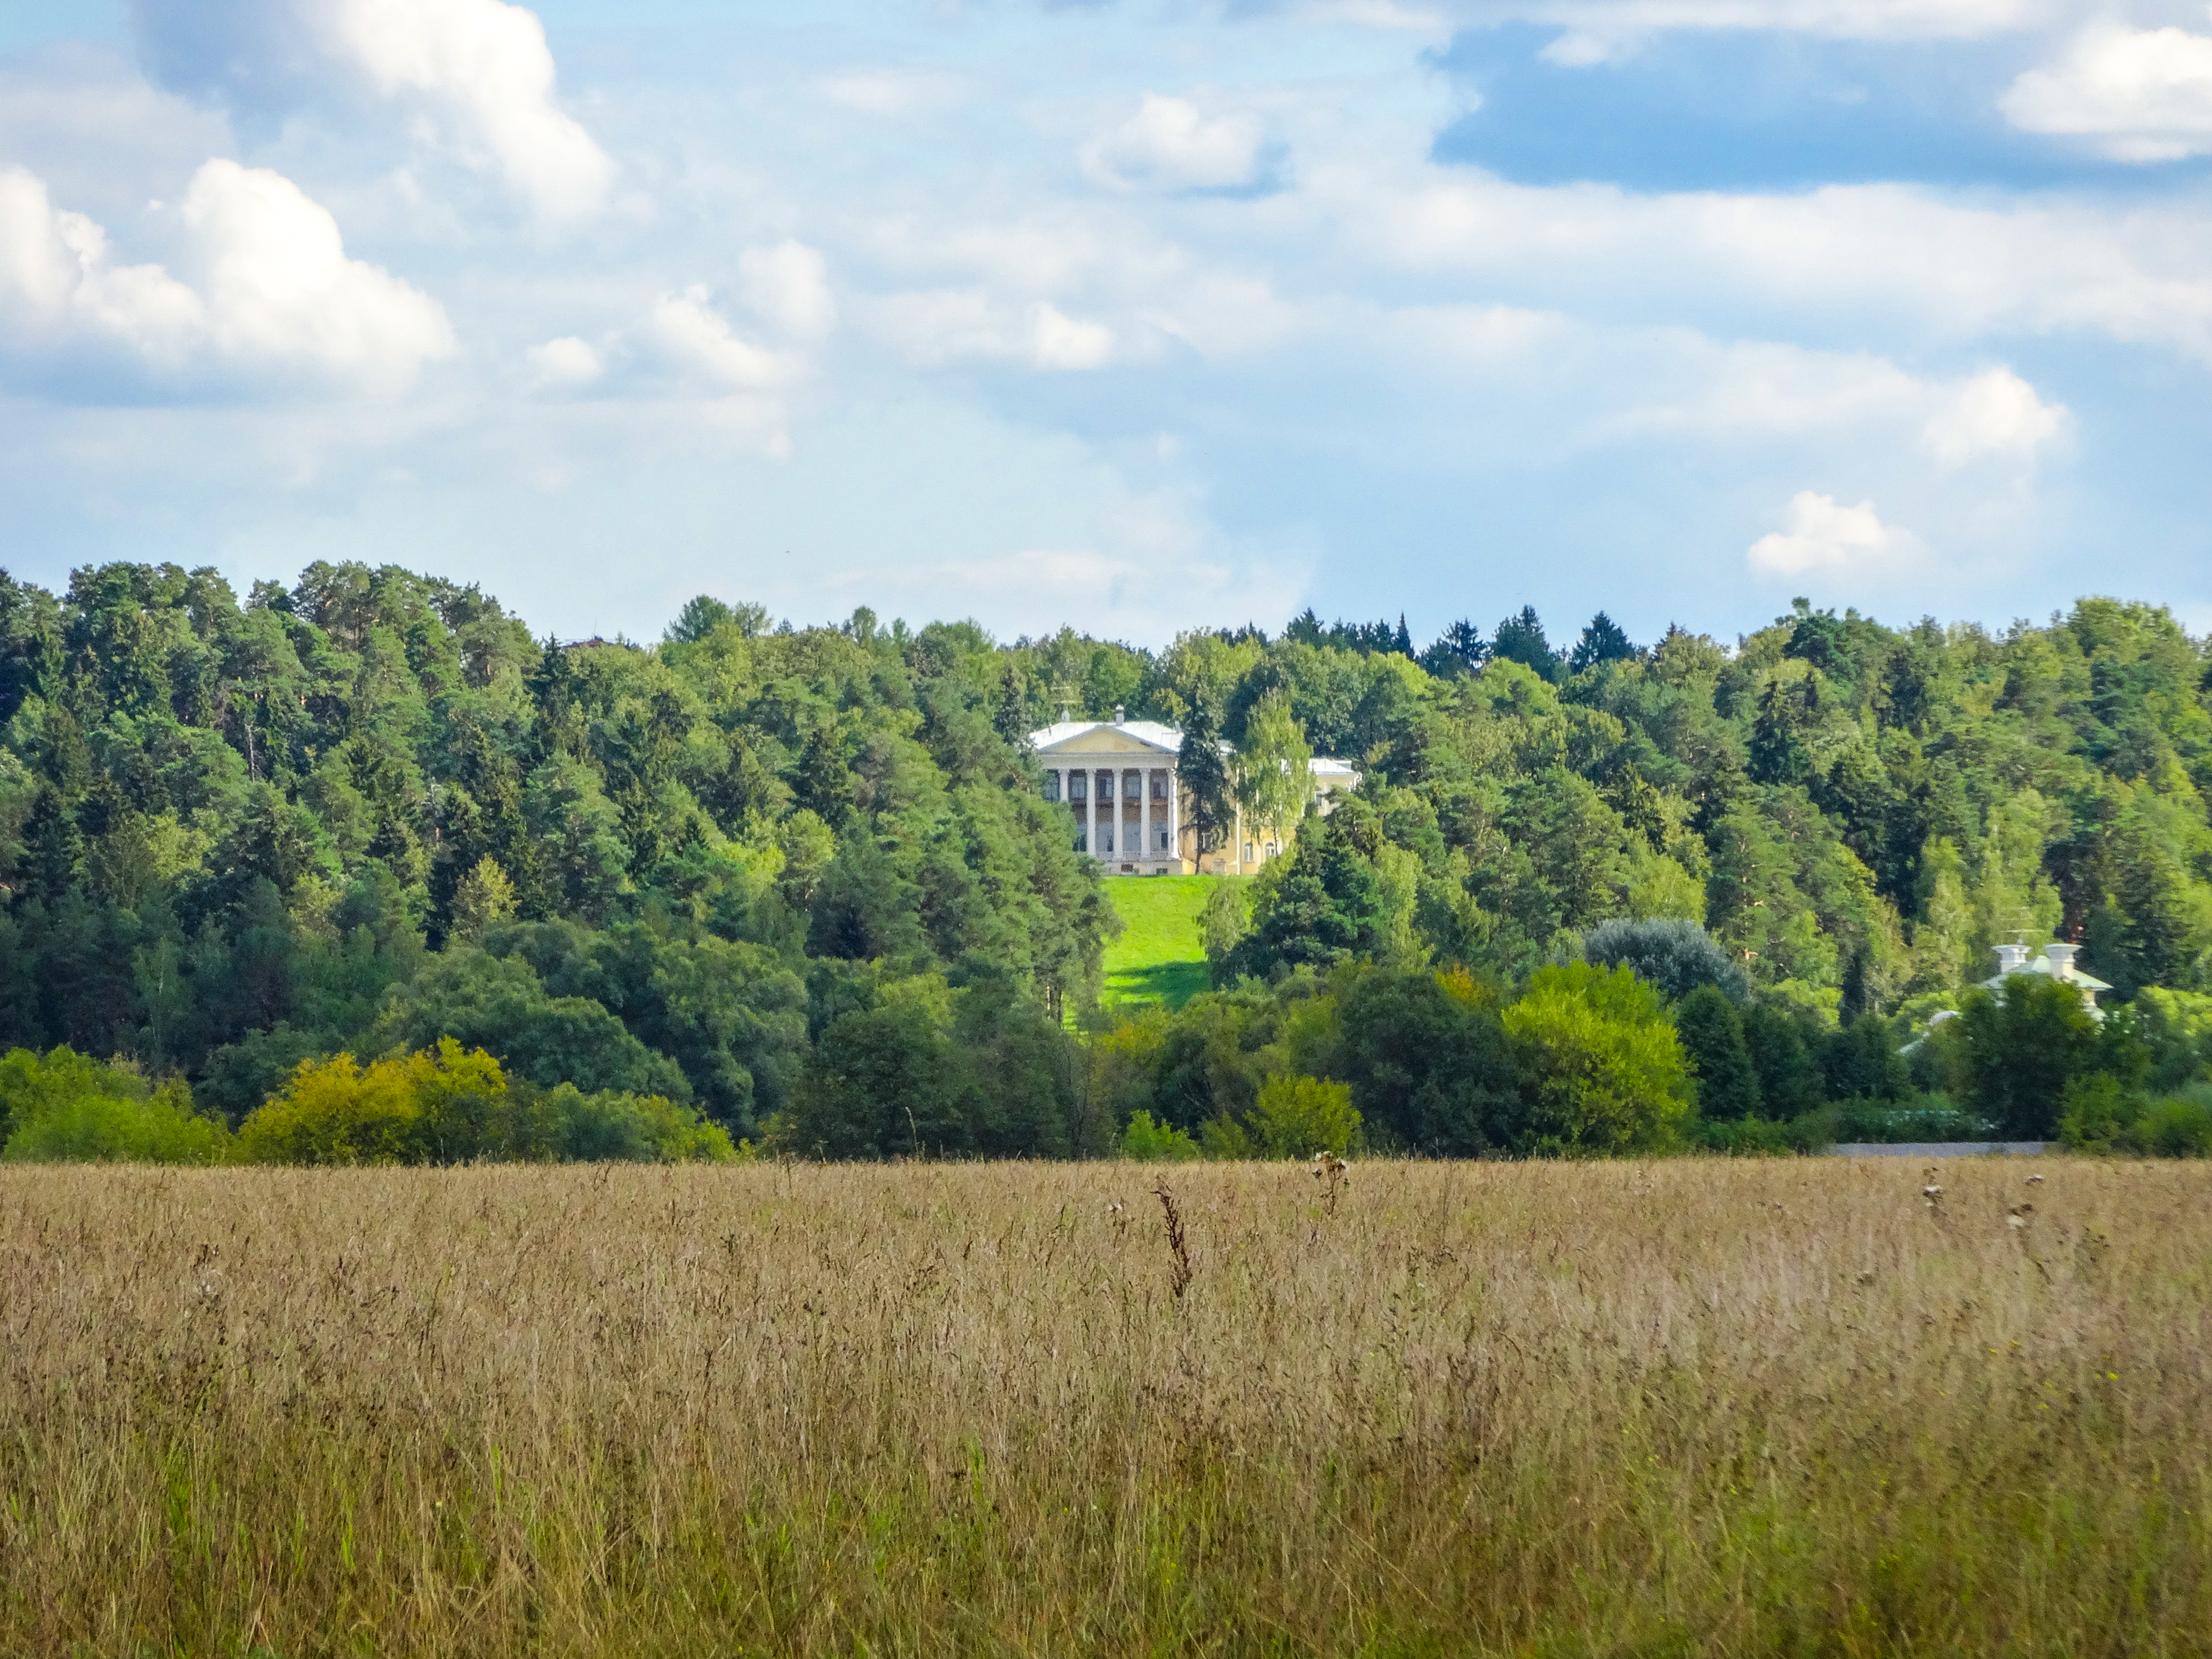
zvenigorod, russia, summer, sky, landscape, green, trees, vvedenskoe estate, moscow oblast, vegetation, cloud, plant community, natural landscape, land lot, field, cumulus, grass family, grassland, agriculture, rural area, meadow, prairie, farm, plantation, meteorological phenomenon, crop, shrubland, poales